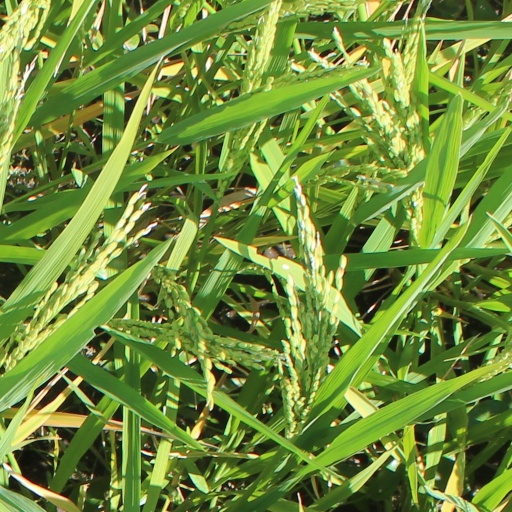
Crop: rice